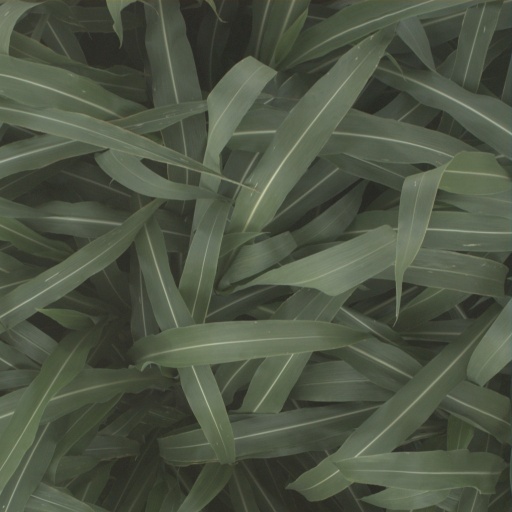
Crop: sorghum